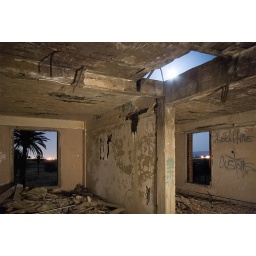
Moon visible through a hole in the roof on the top floor of the abandoned hotel.  Byron_20080424_0014